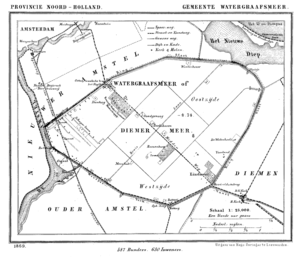
Le Watergraafsmeer est un polder néerlandais asséché en 1629.